River Tamar

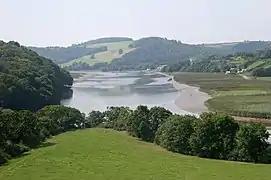
The tidal river, between Cotehele Quay and Weir Quay, with its mudbanks and reed beds.

The Plymouth Sound and Estuaries are a Special Area of Conservation. Rocky reefs in low salinity estuarine conditions far inland on the Tamar are very unusual and support species such as the hydroid "Cordylophora caspia". The Tamar is one of a few estuaries where zonation of rocky habitats (intertidal and subtidal) can be observed along an estuarine gradient.